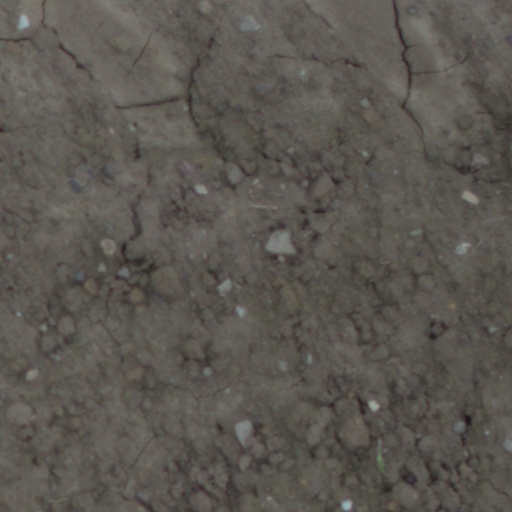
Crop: wheat